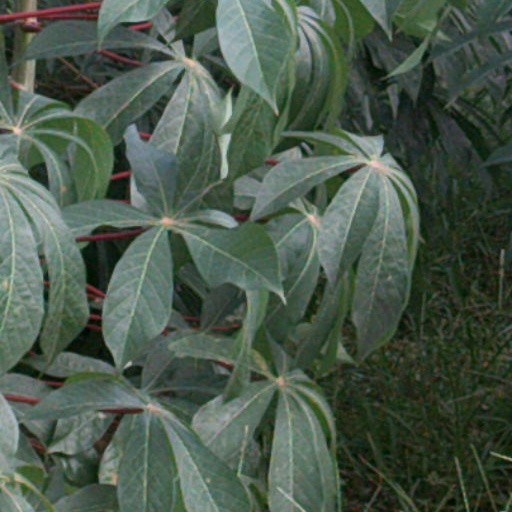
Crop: cassava